List of Hot R&B/Hip-Hop Singles & Tracks number ones of 2004

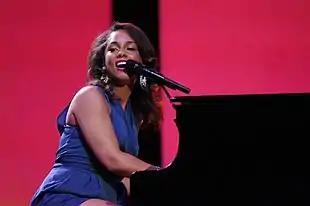
Alicia Keys had two number ones in the first half of 2004.

These are the "Billboard" R&B singles chart number-one singles of 2004.